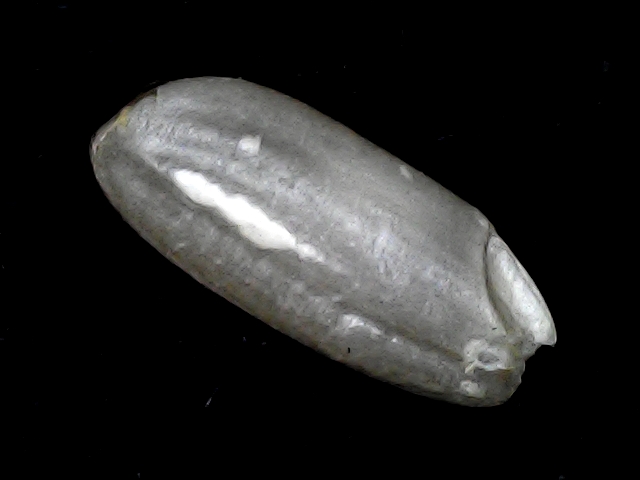
Rice variety: BD91